Michael Fairman

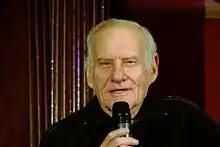
Fairman in 2007

He is best known for his various roles during his long career. This includes the role of Nick Szabo on the daytime drama, "Ryan's Hope", his recurring role as Department Inspector Knelman on "Cagney & Lacey", and the recurring role of Patrick Murphy on the CBS daytime drama, "The Young and the Restless".